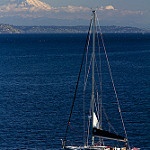
Label: sea